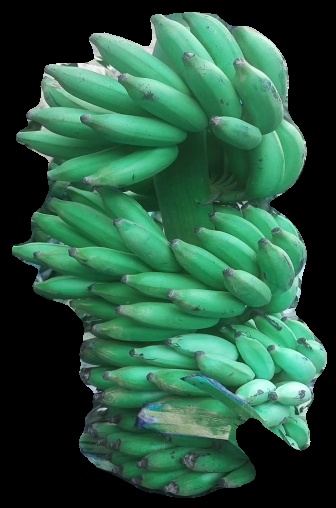
Variety: elakki-bale
Grade: grade1